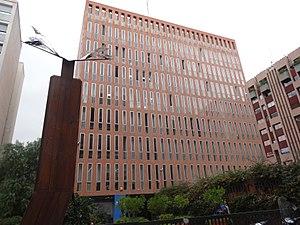
Institut Français, Barcelona
L'Institut français de Barcelone est une institution créée en 1919 pour favoriser les échanges culturels entre la France et la Catalogne, et plus généralement l’Espagne. Il appartient aujourd'hui à l'Institut français d'Espagne et dépend du ministère des Affaires étrangères et du Développement international. L'Institut français de Barcelone a reçu en 1991 la Croix de Sant Jordi.